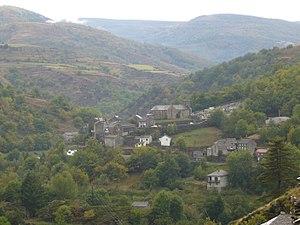
Altier est une commune française, située dans le département de la Lozère en région Occitanie.